Hubert, Pirrson & Company

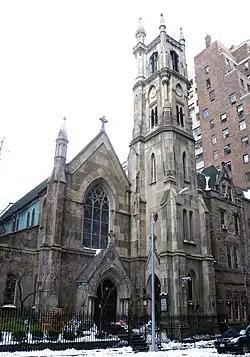
Episcopal Church of the Blessed Disciple, 1870 (St. Thomas More Catholic Church since 1950)

Hubert, Pirrson & Company was a New York City architectural firm, founded by Philip Gengembre Hubert (1830–1911) and James W. Pirrson (1833–1888), which was active from c.1870 to 1888. It was later known as Hubert, Pirsson and Company, and Hubert, Pirrson & Haddick from 1888-1898. Active during New York City's "Gilded Age", the firm produced many of the city’s finest buildings, including hotels, churches and residences, and were especially noted for their luxury co-operative apartments and residential hotels.